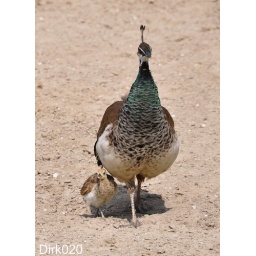
This little chick was running around with his mother in the horse ride arena